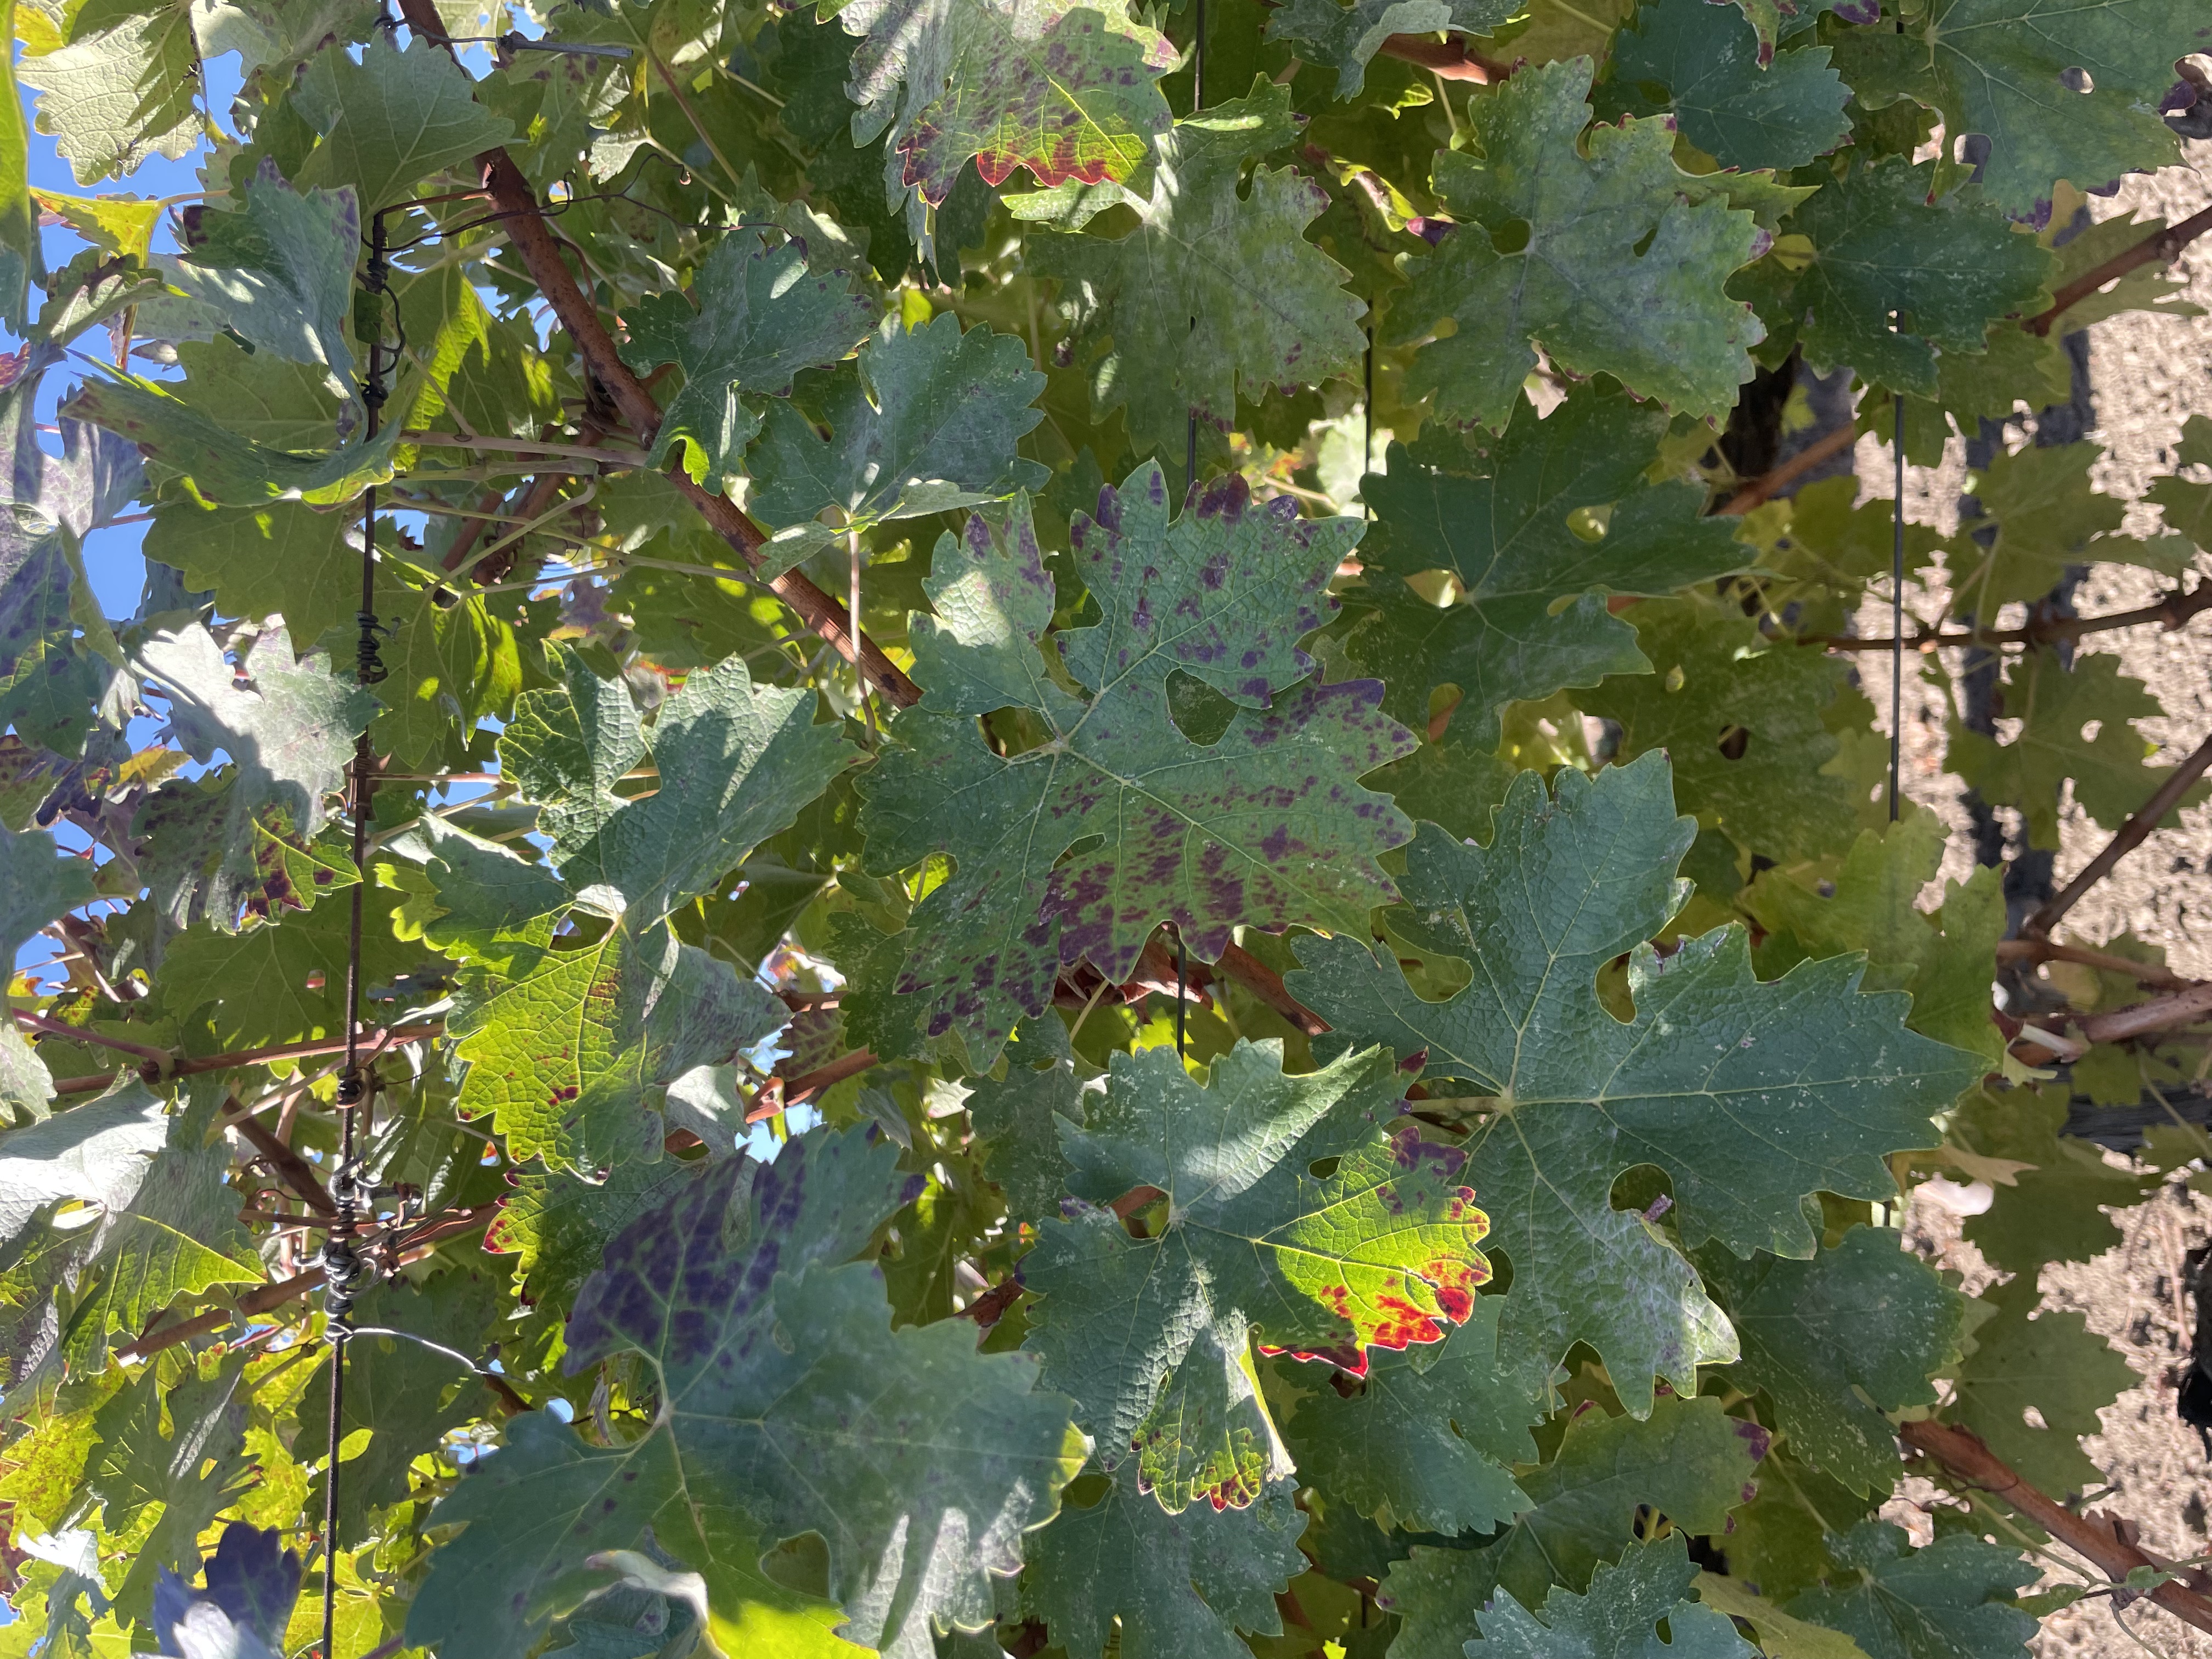
Label: Leafroll 3